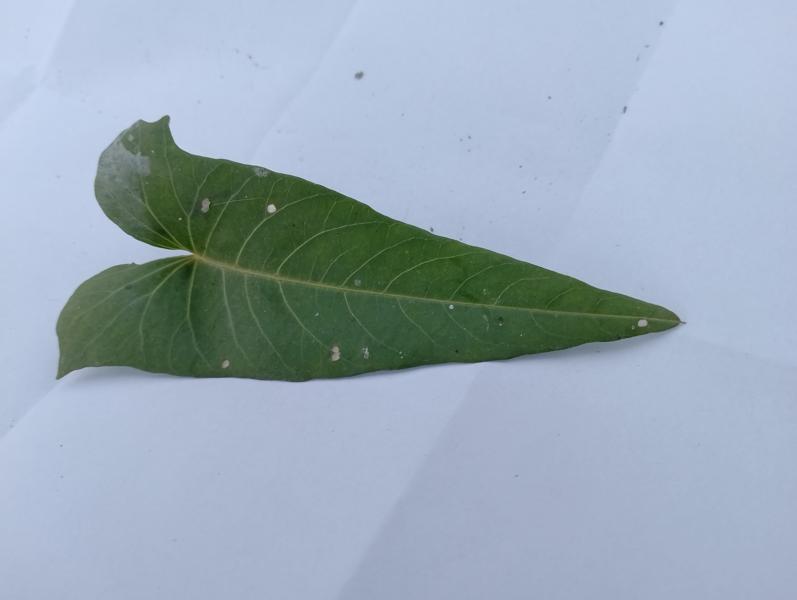
Weed species: Ipomoea aquatic